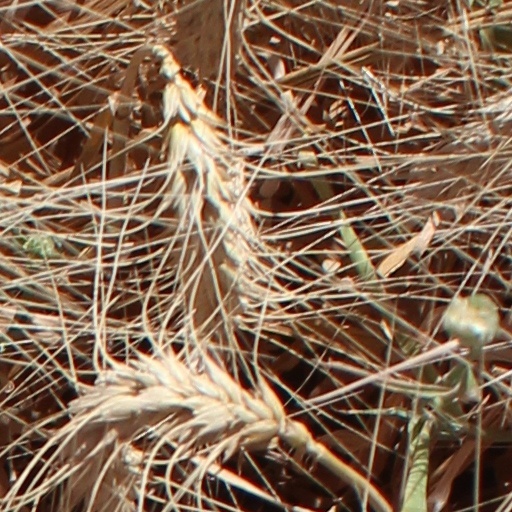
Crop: wheat